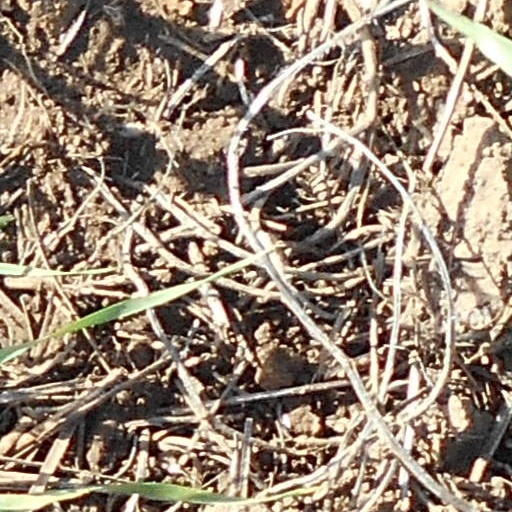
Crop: wheat